History of Bengal

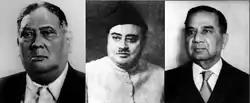
The Prime Ministers of Bengal

When the East India Company began strengthening the defences at Fort William (Calcutta), the Nawab, Siraj Ud Daulah, at the encouragement of the French, attacked. Under the leadership of Robert Clive, British troops and their local allies captured Chandernagore in March 1757 and seriously defeated the Nawab on 23 June 1757 at the Battle of Plassey, when the Nawab's soldiers betrayed him. The Nawab was assassinated in Murshidabad, and the British installed their own Nawab for Bengal and extended their direct control in the south. Chandernagore was restored to the French in 1763. The Bengalis attempted to regain their territories in 1765 in alliance with the Mughal Emperor Shah Alam II, but were defeated again at the Battle of Buxar (1765). As part of the treaty with the British East India Company, East India Company was given the right to collect taxes from the province. Thus, the company became imperial tax collector, while the local Mughal Emperor appointed Nawabs continued to govern the province. In 1772 this arrangement of local rule was abolished and East India Company took complete control of the province. The center of Indian culture and trade shifted from Delhi to Calcutta when the Mughal Empire fell.